Sanchet D'Abrichecourt

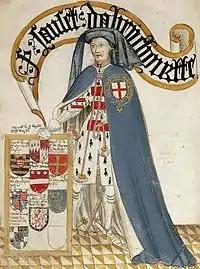
Sir Sanchet D'Abrichecourt, KG, illustration from the Bruges Garter Book, c.1430

Sir Sanchet D'Abrichecourt was a French knight and a founder Knight of the Garter. His surname was alternatively spelt D'Abridgecourt, Dabridgcourt, Dabrichecourt or Aubréciourt and derived from the Hainault town of Auberchicourt.